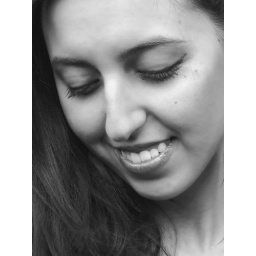
siriana in black & white simphony